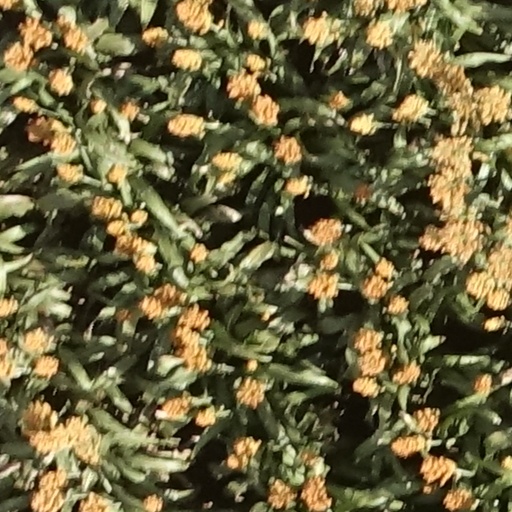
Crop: sorghum